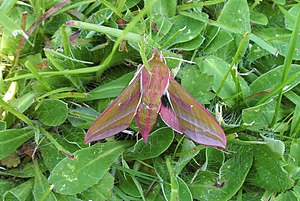
Dueurtsværmer
Deilephila elpenor
Deilephila elpenor
Dueurtsværmer er en sommerfugl som tilhører familien aftensværmere.